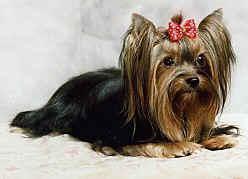
Yorkshire_terrier